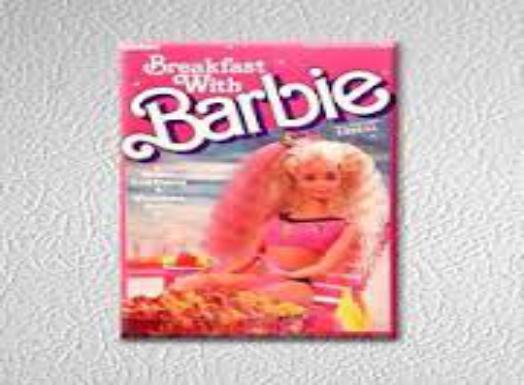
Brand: Breakfast with Barbie
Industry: Food